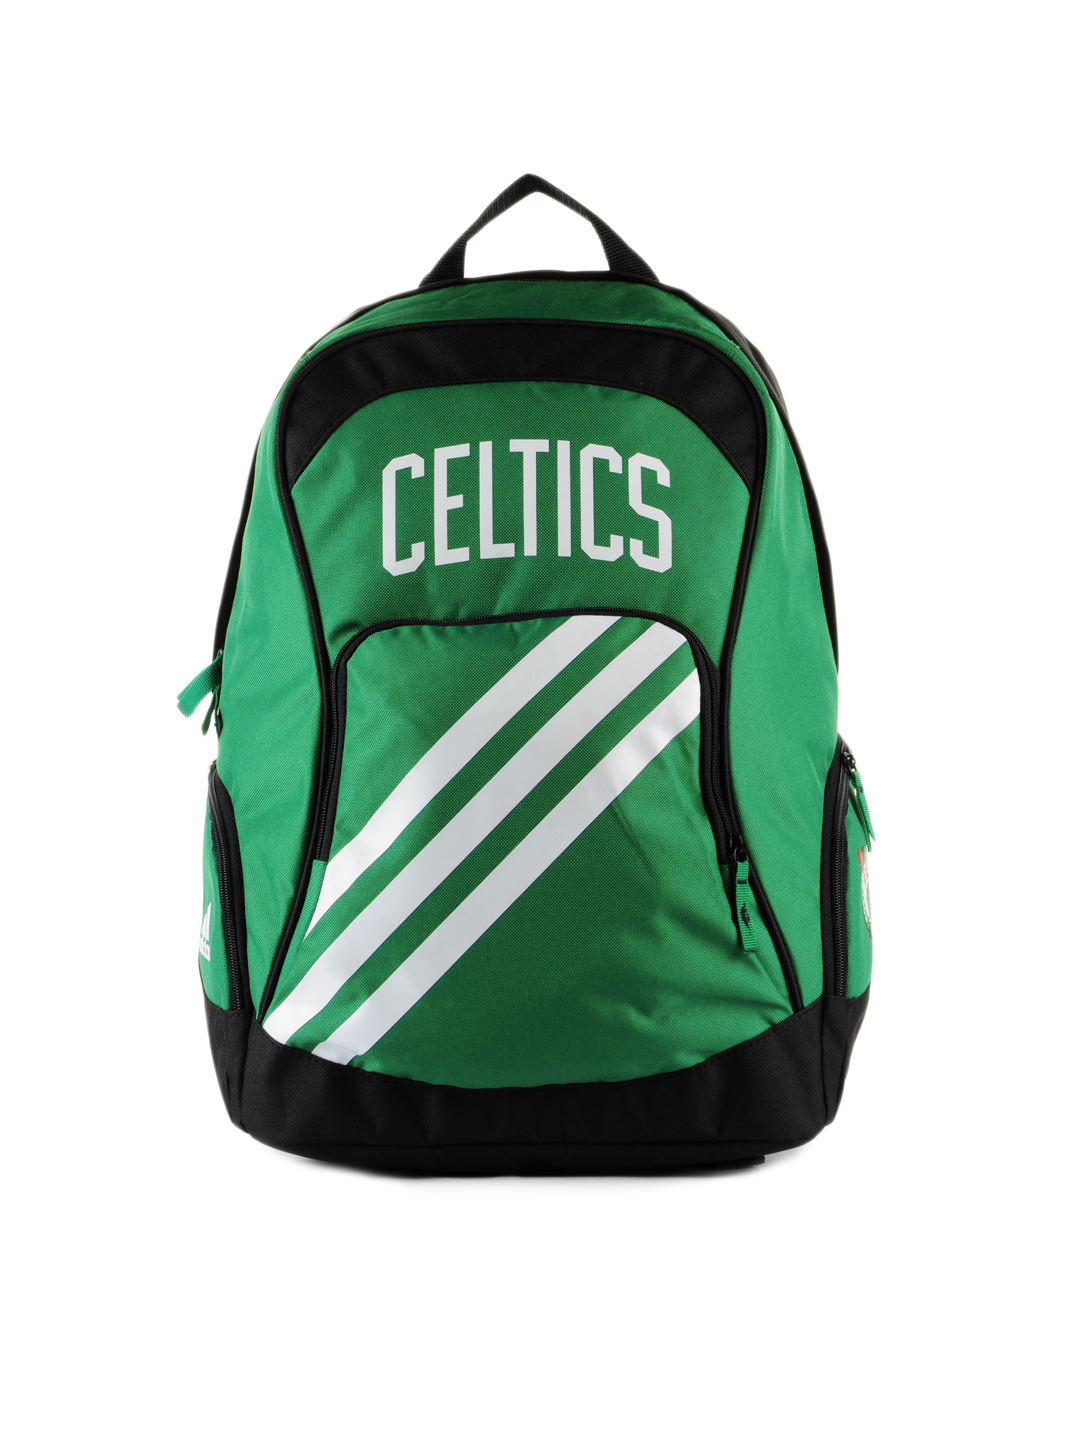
ADIDAS Unisex Boston Celtics Green Backpack
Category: Accessories / Bags / Backpacks
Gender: Unisex
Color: Green
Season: Summer 2012
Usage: Casual